Free France

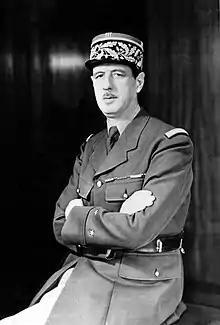
Charles de Gaulle was an armoured division commander and a minister in the Reynaud government during the Battle of France.

On 10 May 1940, Nazi Germany invaded France and the Low Countries, rapidly defeating the Dutch and Belgians, while armoured units attacking through the Ardennes cut off the Franco-British strike force in Belgium. By the end of May, the British and French northern armies were trapped in a series of pockets, including Dunkirk, Calais, Boulogne, Saint-Valery-en-Caux and Lille. The Dunkirk evacuation was only made possible by the resistance of these troops, particularly the French army divisions at Lille.